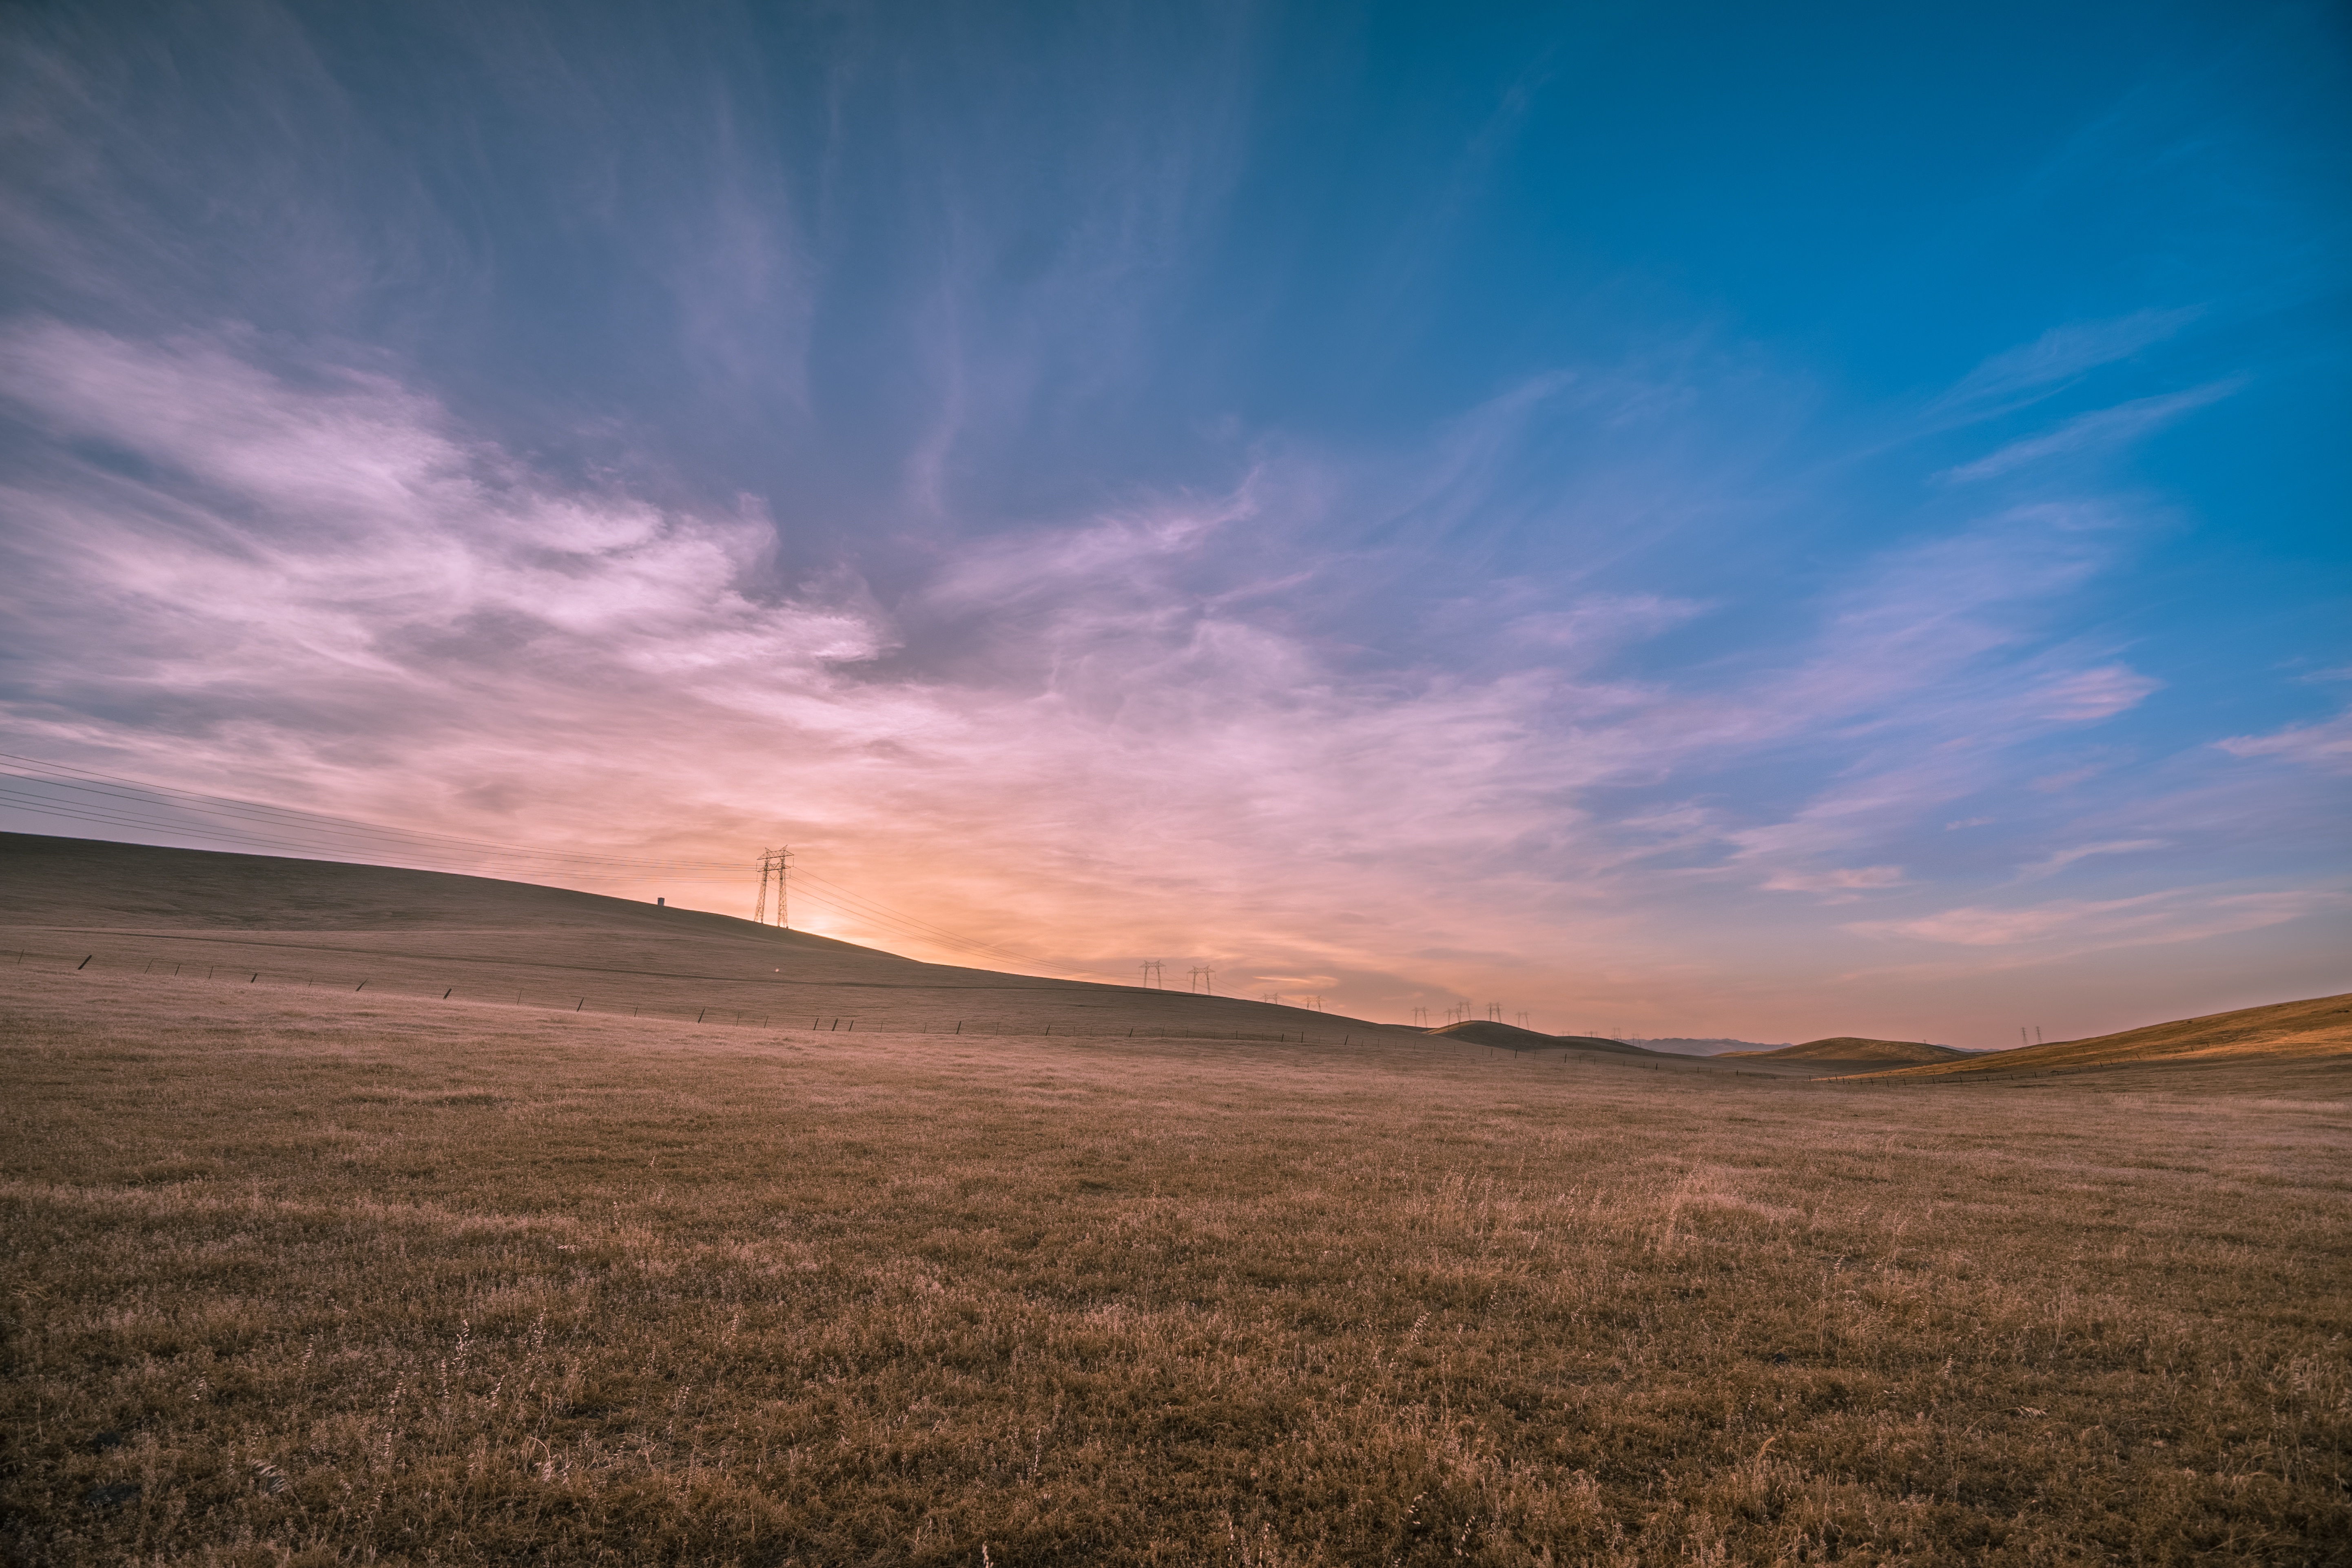
landscape, nature, grass, horizon, mountain, cloud, sky, sun, sunrise, sunset, field, prairie, sunlight, morning, hill, dawn, atmosphere, dusk, evening, plain, clouds, grassland, plateau, afterglow, steppe, hd wallpaper, meteorological phenomenon, atmospheric phenomenon